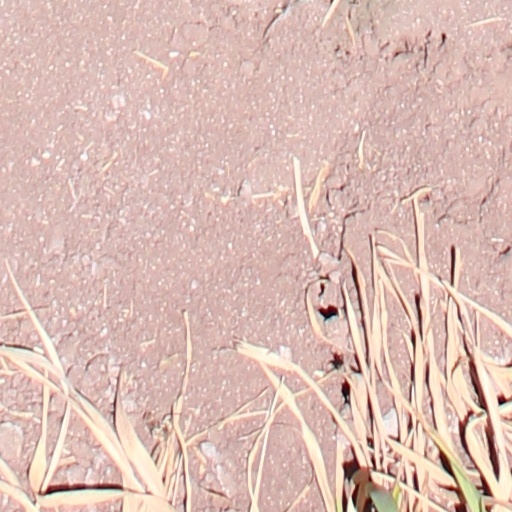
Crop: wheat